Christianity in the 1st century

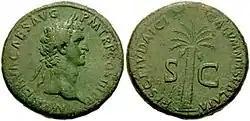
A coin issued by Nerva reads"fisci Judaici calumnia sublata","abolition of malicious prosecution in connection with the Jewish tax"

There was a slowly growing chasm between Gentile Christians, and Jews and Jewish Christians, rather than a sudden split. Even though it is commonly thought that Paul established a Gentile church, it took a century for a complete break to manifest. Growing tensions led to a starker separation that was virtually complete by the time Jewish Christians refused to join in the Bar Kokhba Jewish revolt of 132. Certain events are perceived as pivotal in the growing rift between Christianity and Judaism.